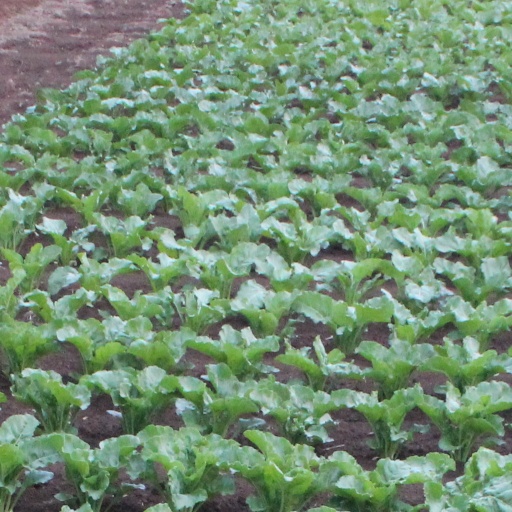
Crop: sugar beet